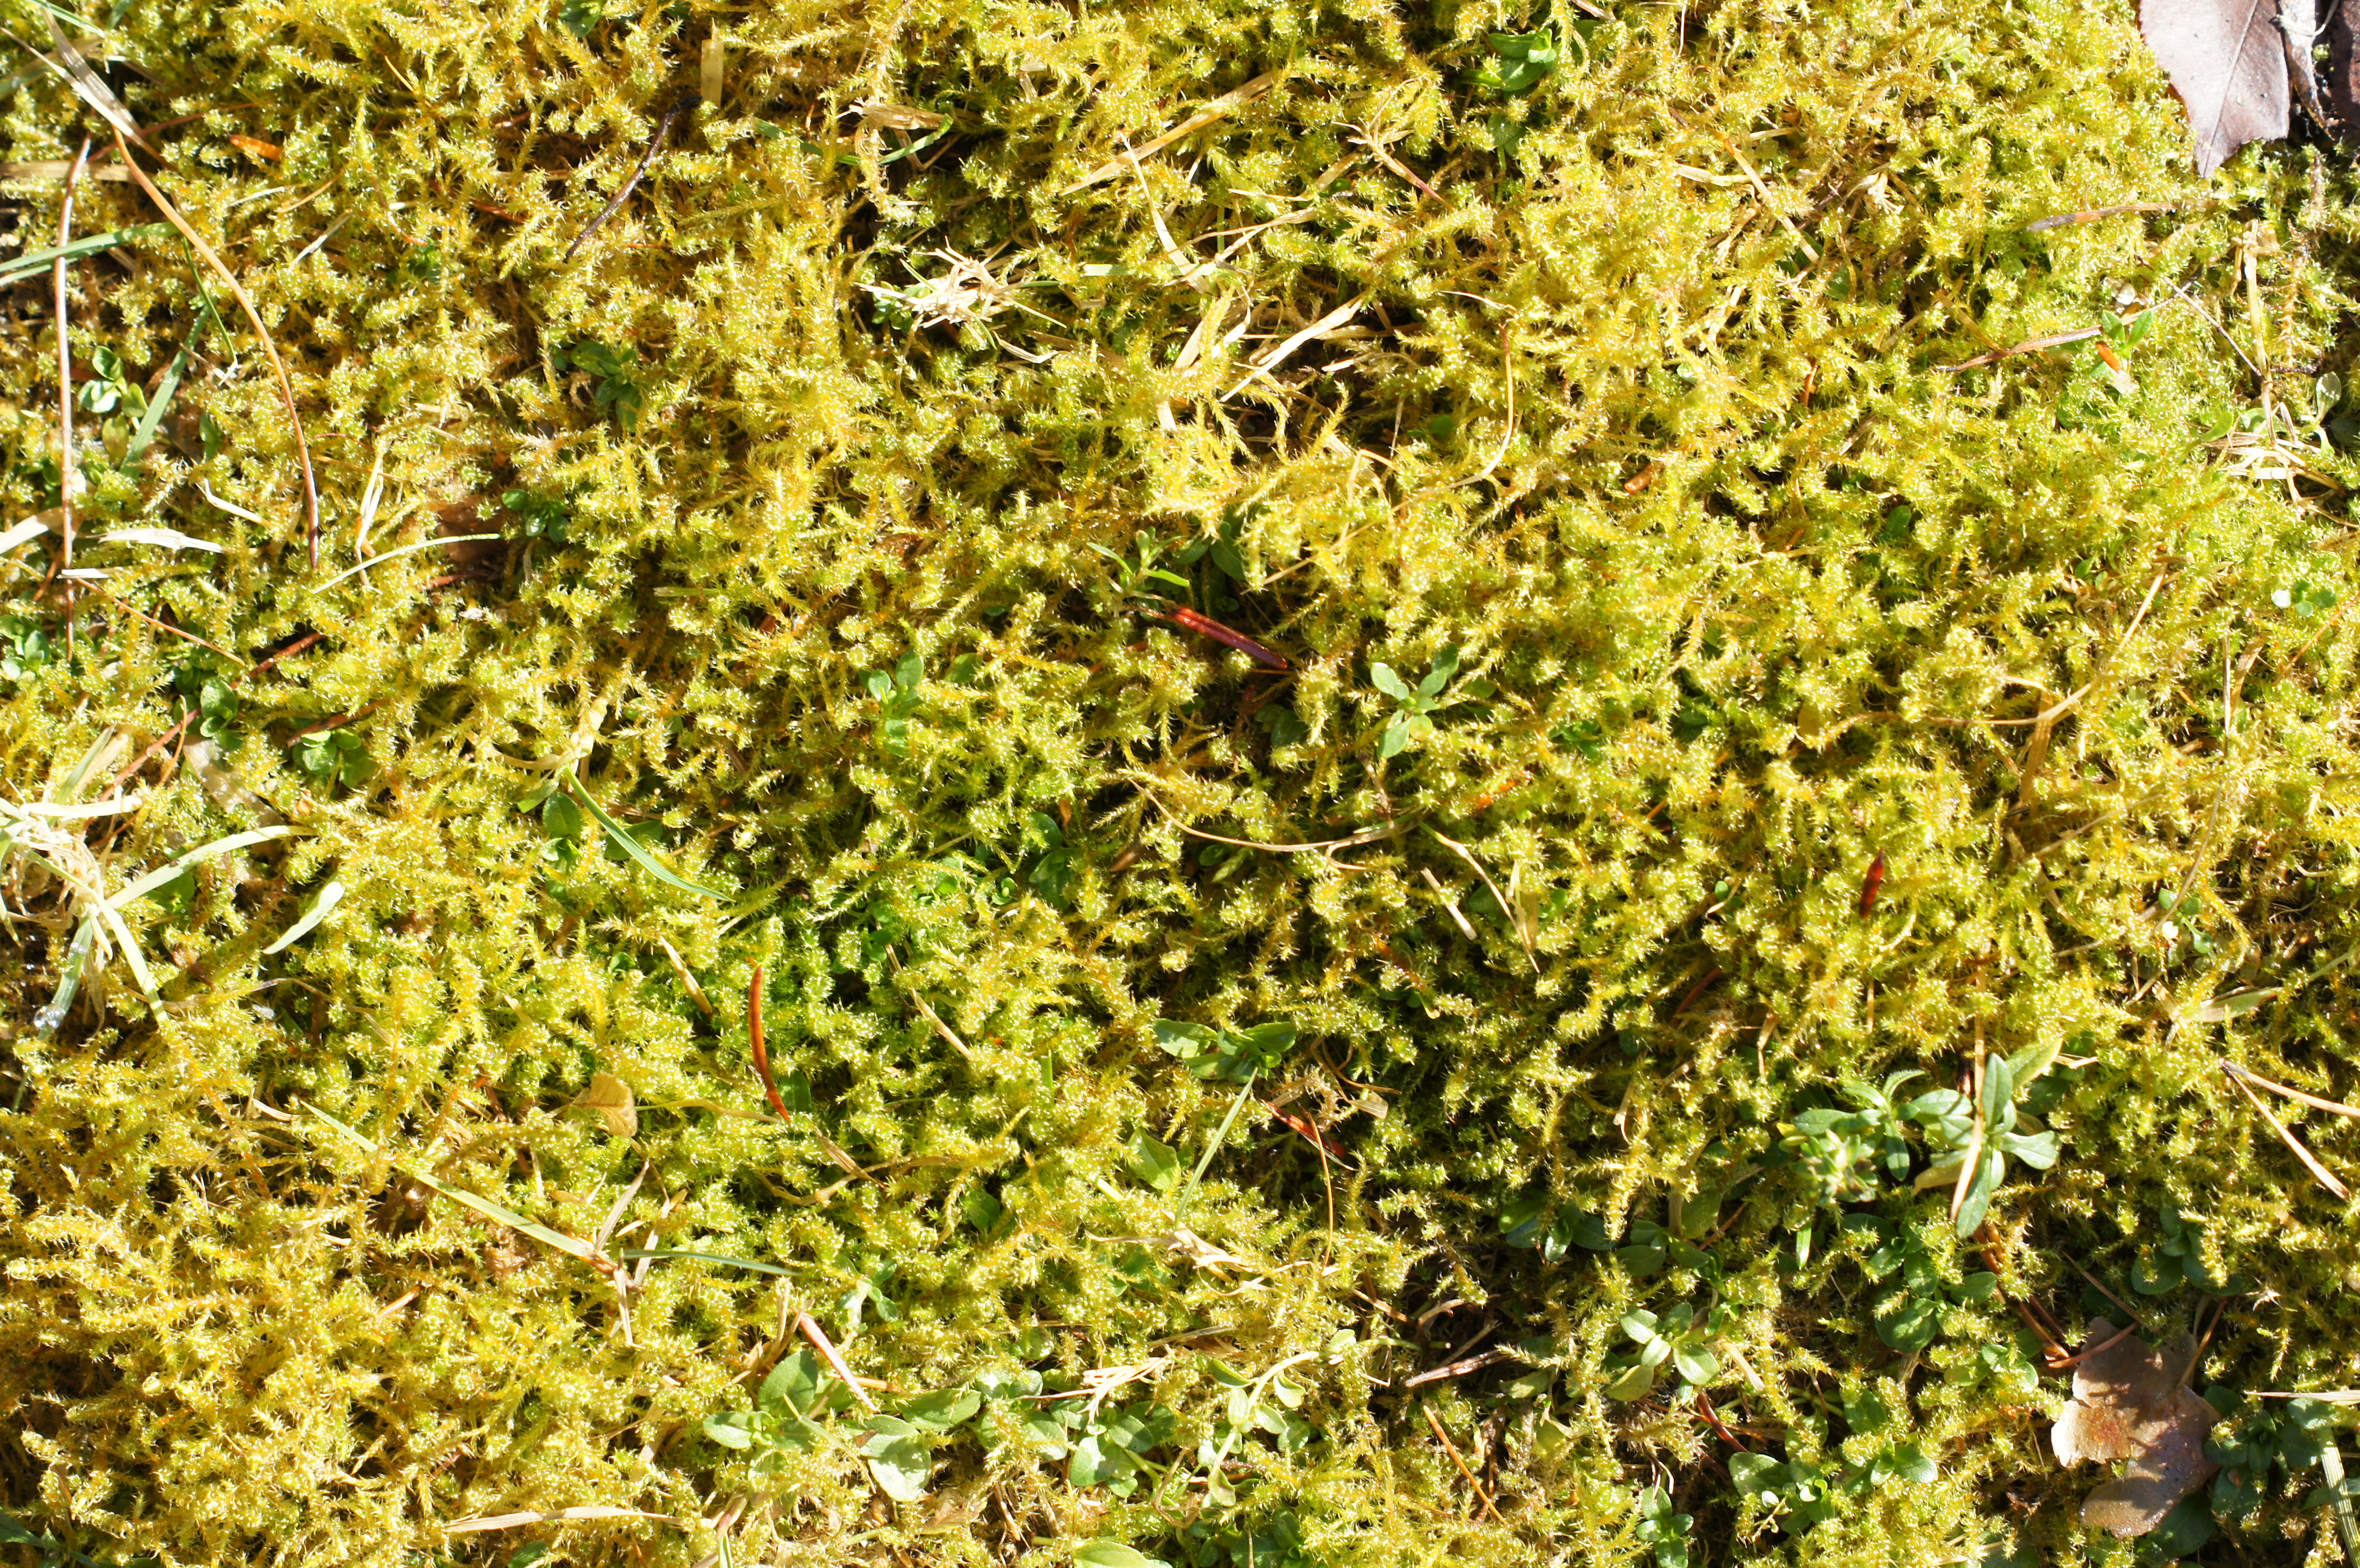
nature, plant, flower, tree, grass, non vascular land plant, shrub, moss, groundcover, perennial plant